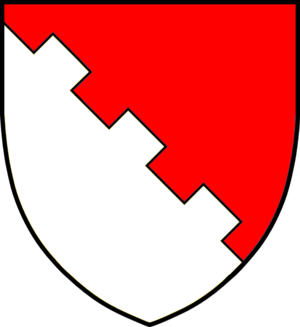
La famille von Reventlow est une famille danoise de la noblesse immémoriale du Mecklembourg et du Holstein qui s'est installée sur les côtes de la mer Baltique. L'orthographe de son nom a varié selon les époques en Reventlo, Revetlo, Revetlow, Reventlau, Reventlou, Reventlau, Reventlow, Refendlof, Refentloff.